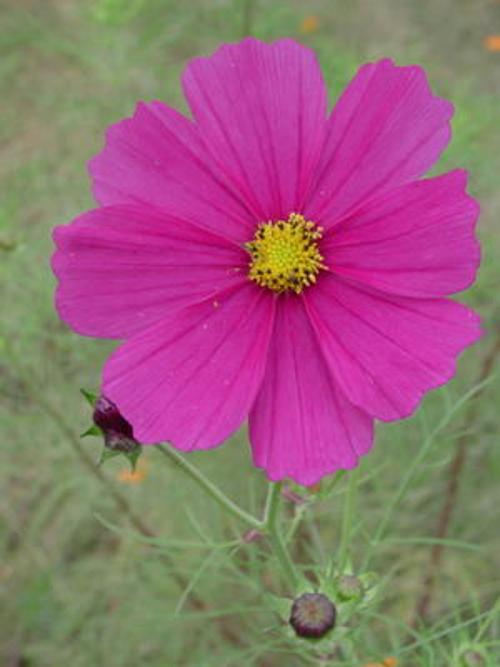
Label: mexican aster